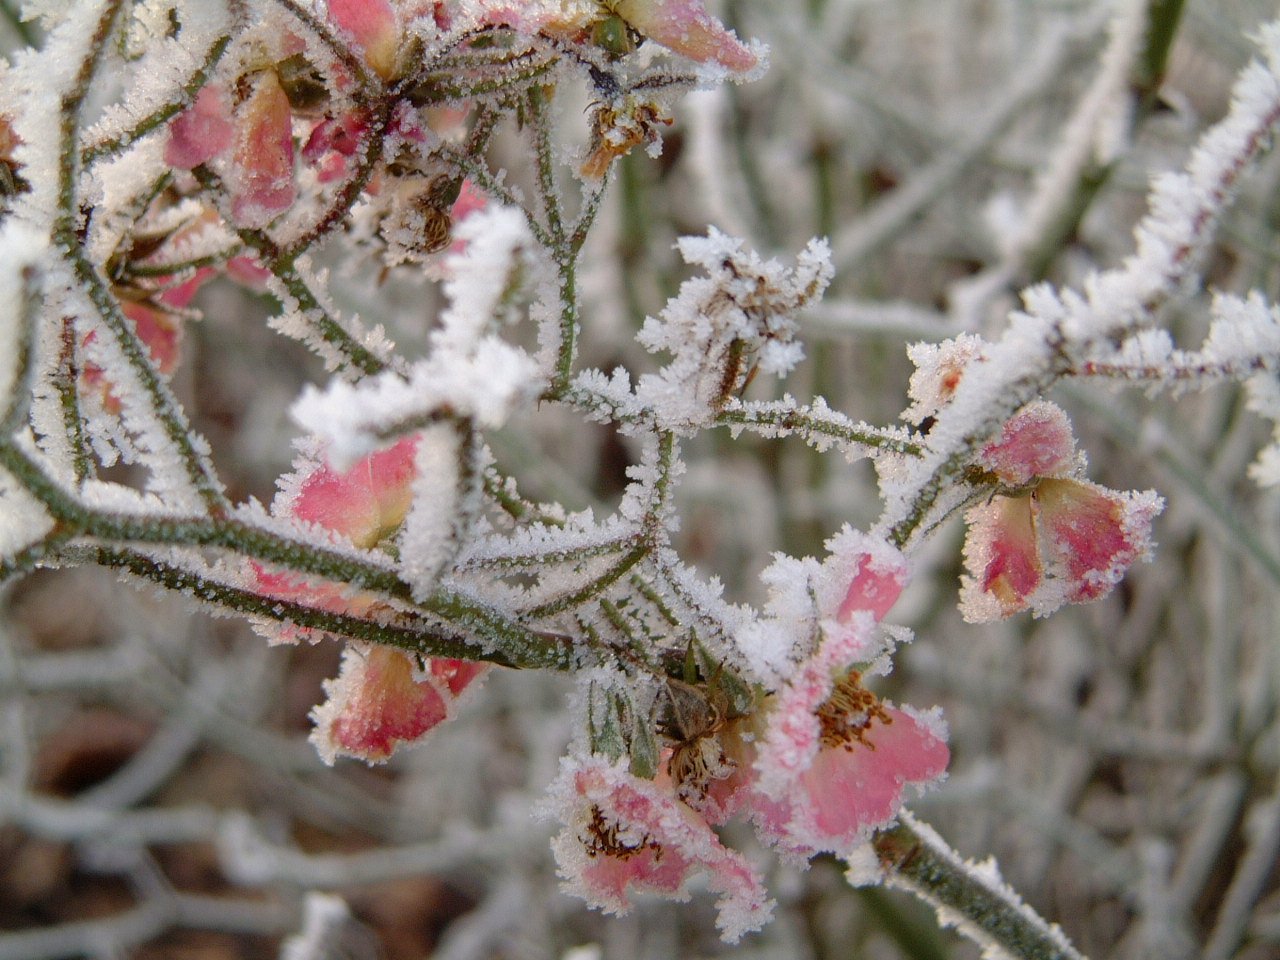
tree, nature, branch, blossom, snow, winter, plant, leaf, flower, frost, spring, produce, botany, flora, season, twig, shrub, freezing, flowering plant, woody plant, land plant